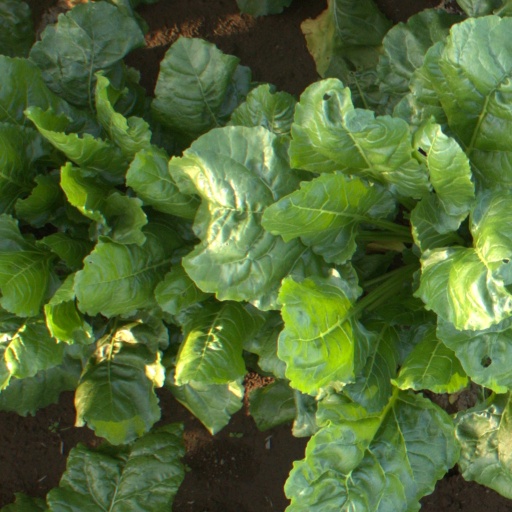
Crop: sugar beet